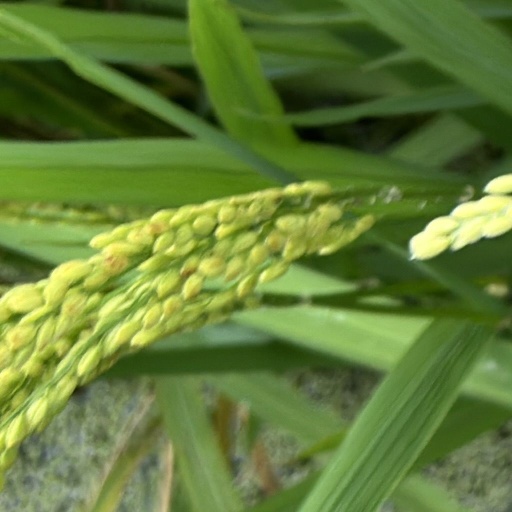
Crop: rice